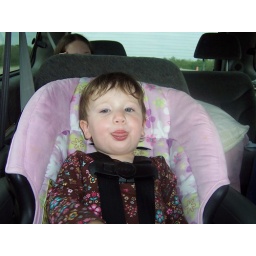
Barbie in her car seat on our road trip.